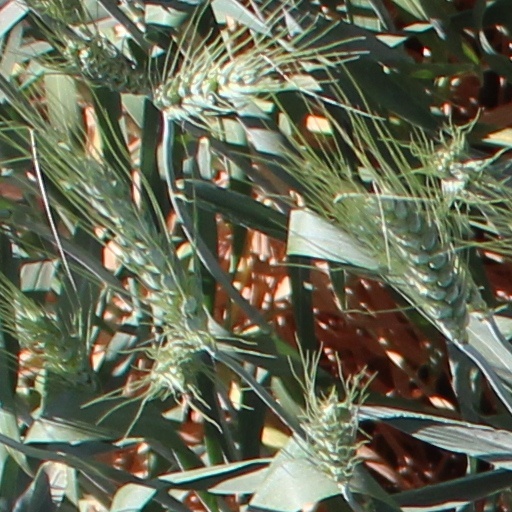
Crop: wheat